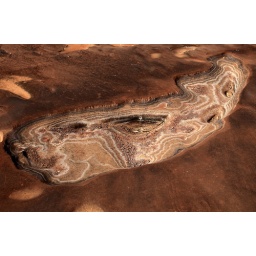
in the river bed